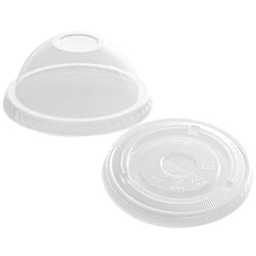
Label: plastic